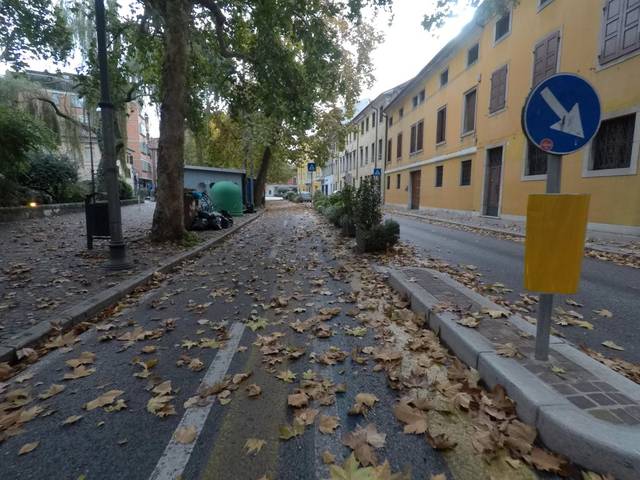
Region: Italy
Coordinates: 46.063, 13.232